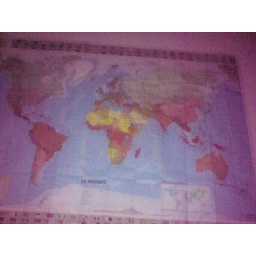
The map on the wall above my bed -- a.k.a. test photo extraordinaire.